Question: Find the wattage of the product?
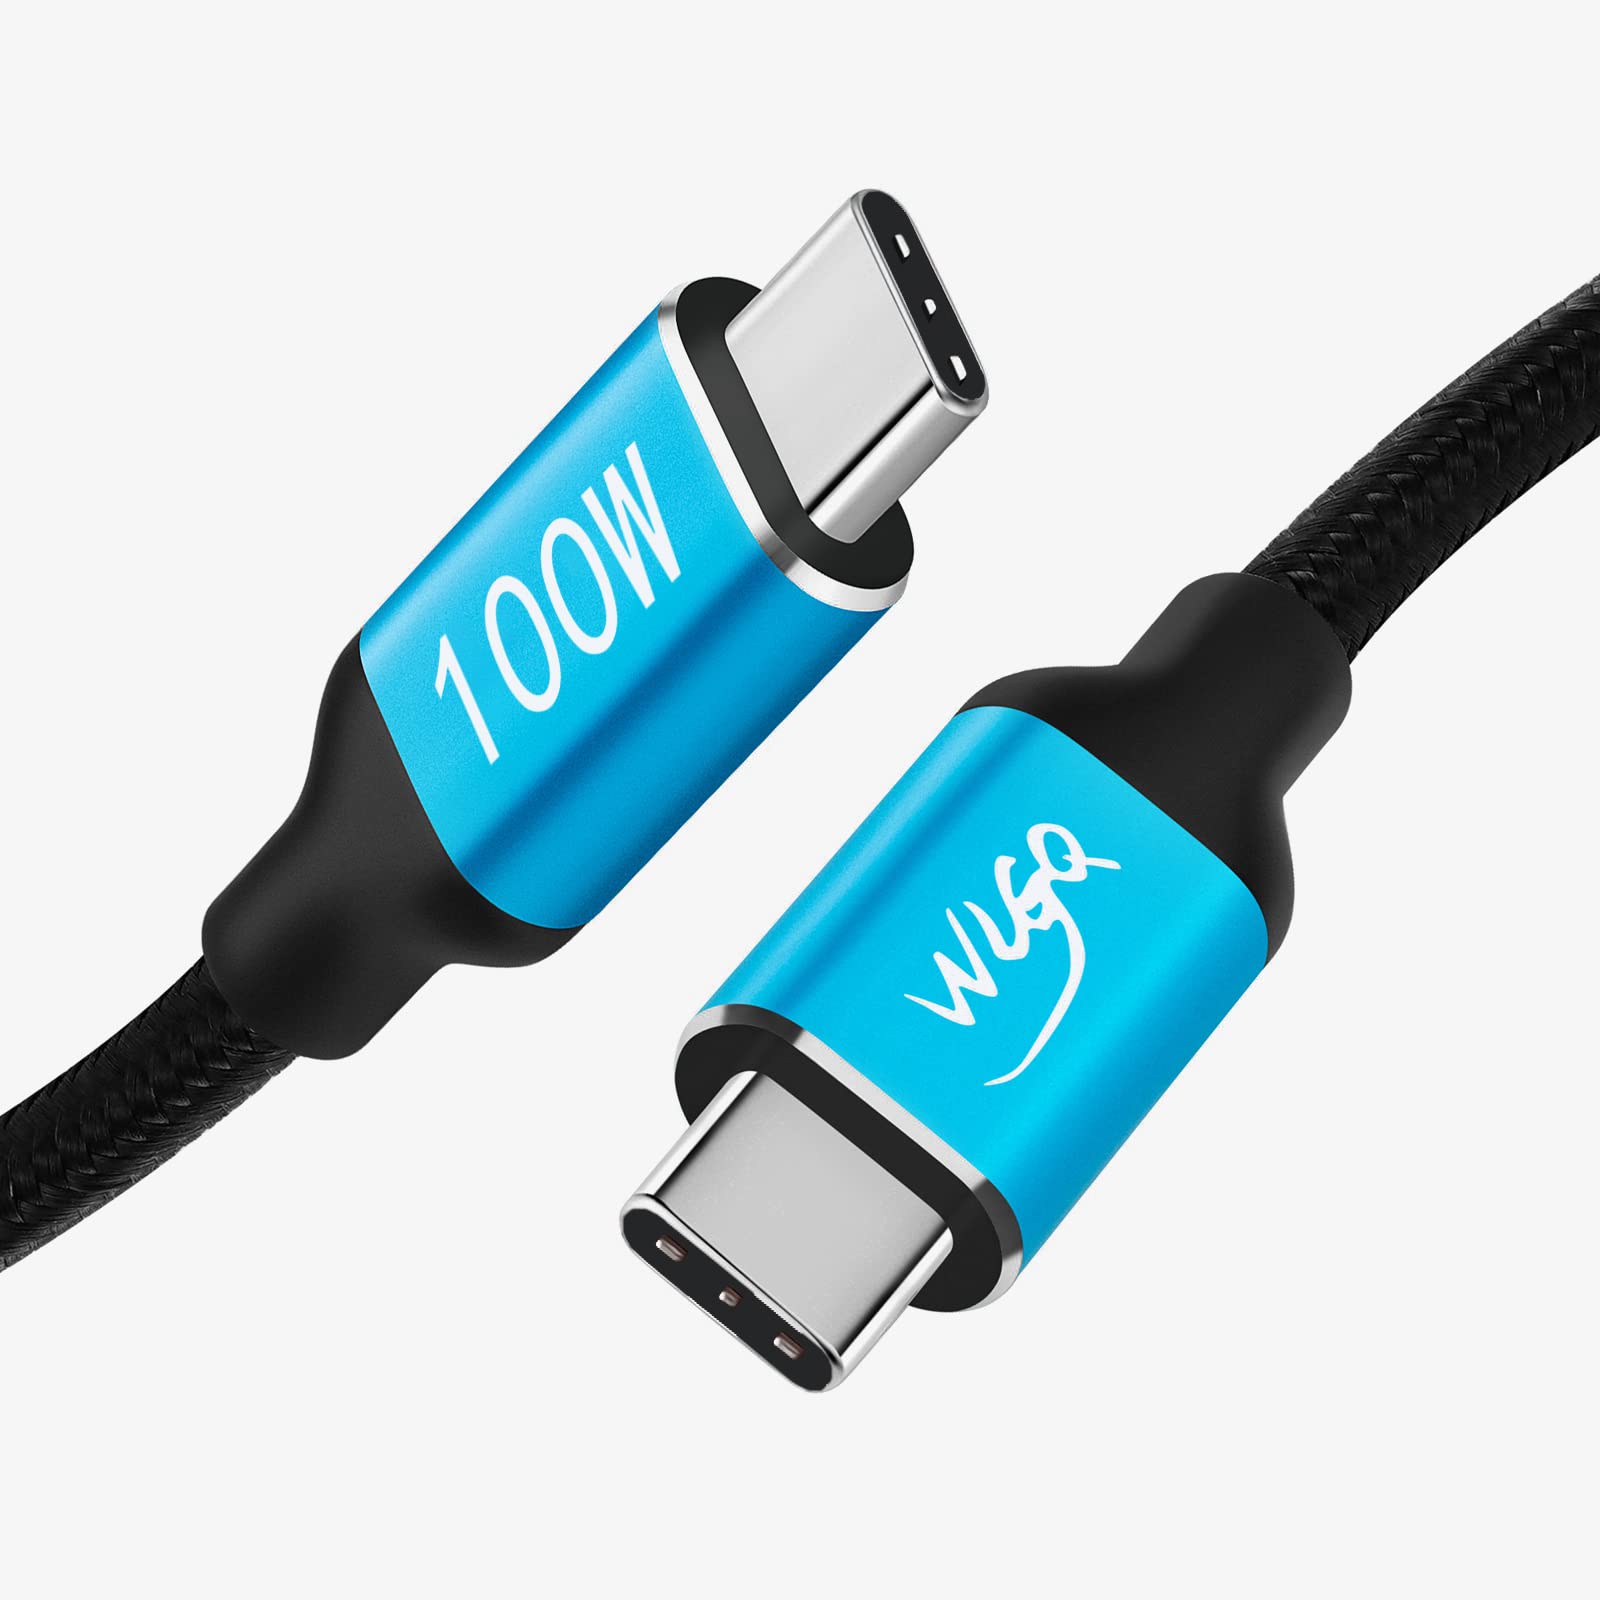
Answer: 100.0 watt